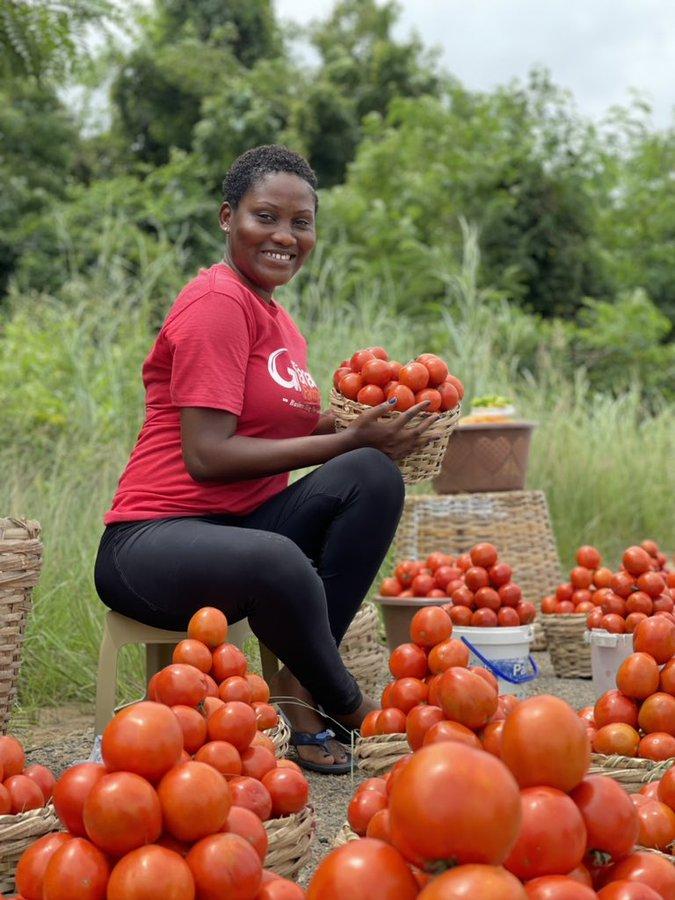
Mwanamke anayeuza mazao ya kibiashara ambayo yanajulikanayo kwa jina la nyanya, akiwa amezieka katika vipimio kwa ajili ya wateja kuja kununua.